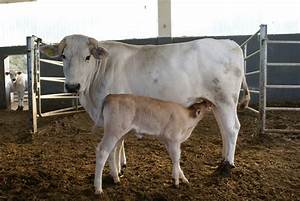
Label: mucca